Fernand-Marie-Eugène Le Gout-Gérard

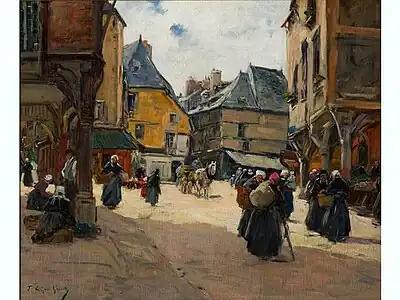
A Legout-Gérard study of Dinan

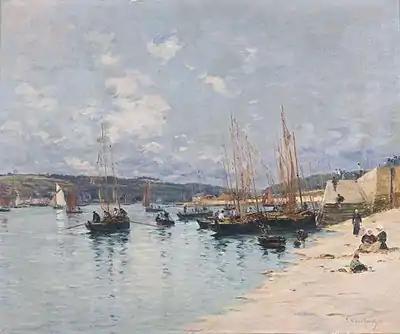
A view of Concarneau

In 1899 Legout-Gérard exhibited the painting "Derrière la ville close (Concarneau, temps gris)" to the Paris salon (La Société nationale des Beaux-Arts on the Champ-de-Mars). This painting was purchased by the state and in 1901 his painting "L'entrée du Vieux bassin" was also purchased by the state when shown at that year's salon.